House at 242 Summer Avenue

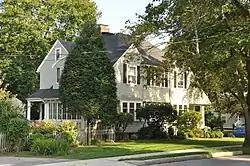

242 Summer Avenue is a historic house located in Reading, Massachusetts. It is locally significant as a well-preserved example of a Shingle style house.